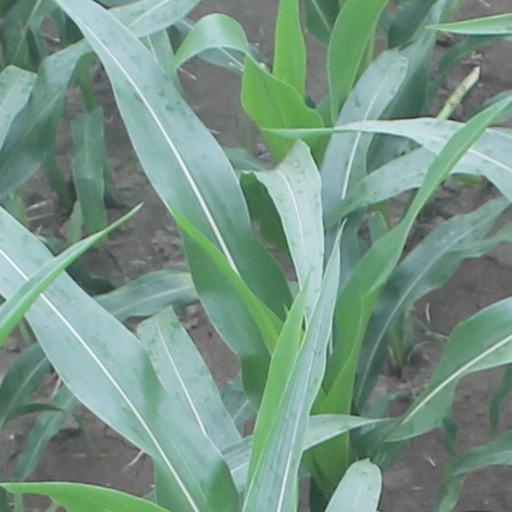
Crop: maize; corn